2016 Marinduque local elections

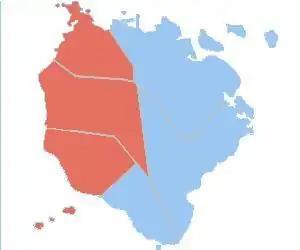
Sangunniang Panlalawigan districts of Marinduque. Areas shown in red represent the first district; blue represent second district.

Municipality: Boac, Mogpog, Gasan